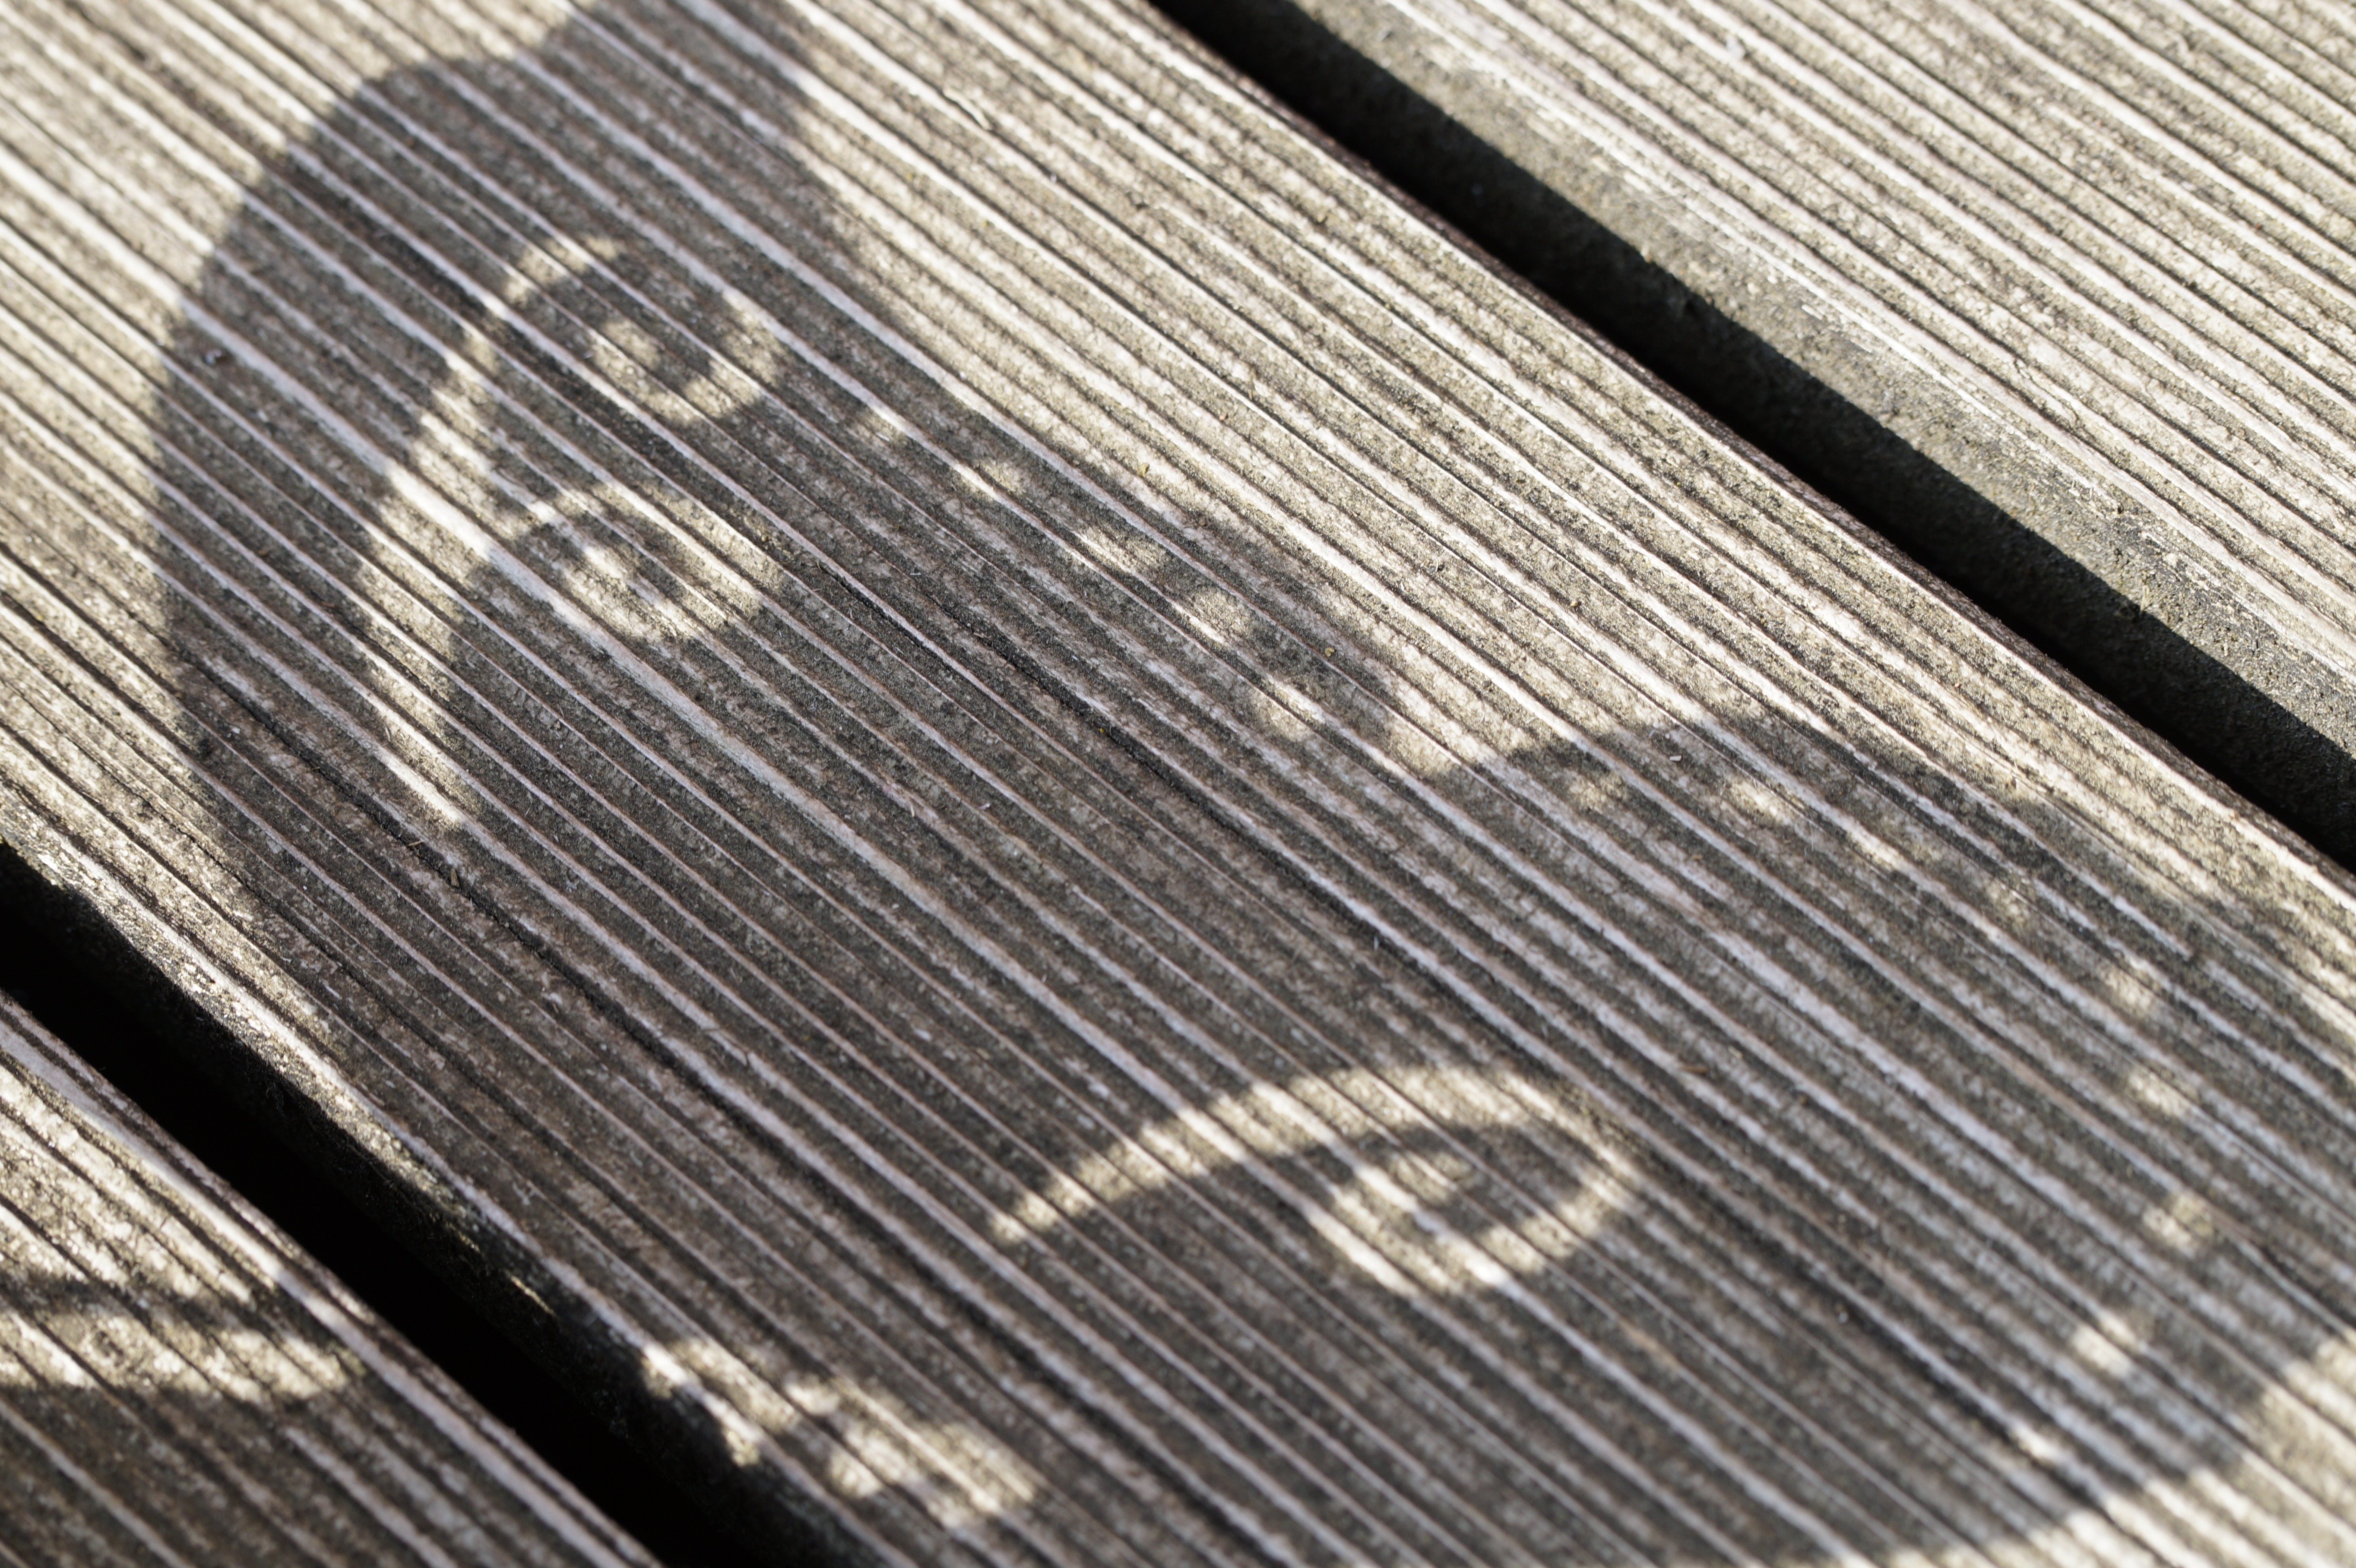
wing, wood, pattern, line, shadow, butterfly, material, textile, mesh, butterfly wings, curlicue, cast shadow